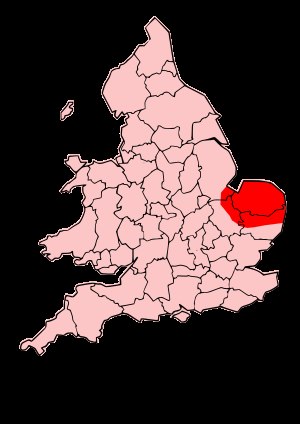
Icener
Icenernes udbredelse i området, der i dag udgør England.
Icenerne var en keltisk stamme som levede i dagens Norfolk i England fra ca. 1. århundrede f.Kr. til 1. århundre e.Kr..